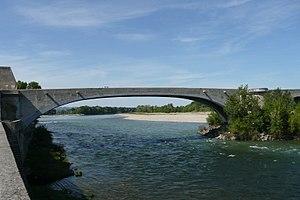
Détail du Pont du Rhône à Pont-Saint-Esprit.
Le pont du Saint-Esprit, construit de 1265 à 1309, est un pont médiéval du Gard à vingt-six arches enjambant le Rhône entre Pont-Saint-Esprit et Lamotte-du-Rhône. Il mesure 919 mètres de long.